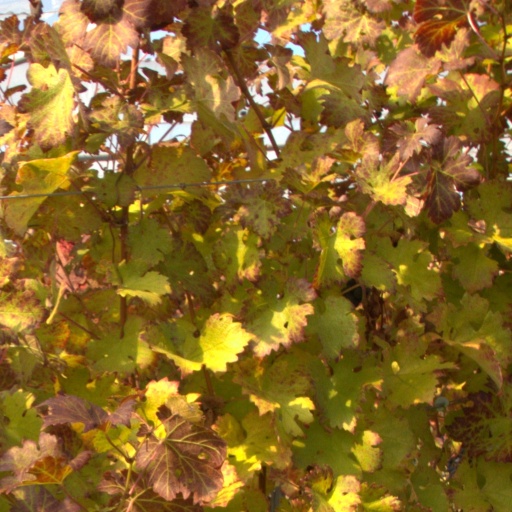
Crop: grape